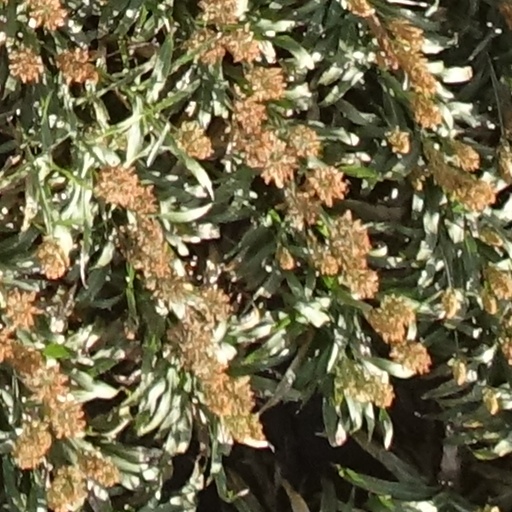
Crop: sorghum